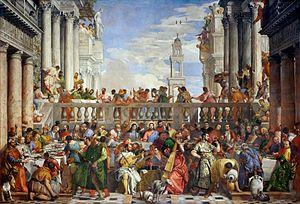
Paolo Caliari, dit Véronèse, né en 1528 à Vérone et mort le 19 avril 1588 à Venise, est un peintre vénitien.
Cette liste se base sur l'ouvrage d'Eric Karpeles Le Musée imaginaire de Marcel Proust et ne retient que les œuvres nommément citées ou bien évoquées avec assez de précision pour être identifiées. Par conséquent, les illustrations figurant dans l'ouvrage, supposées correspondre aux évocations de Marcel Proust, n'ont pas été reportées sur cette liste. D'autre part Marcel Proust fait référence à de nombreux autres artistes tout au long de son roman et à des œuvres soit imprécises soit imaginaires qui ne figurent pas ici.
Les Noces de Cana est un tableau de Paul Véronèse conservé aujourd'hui au musée du Louvre, à Paris.